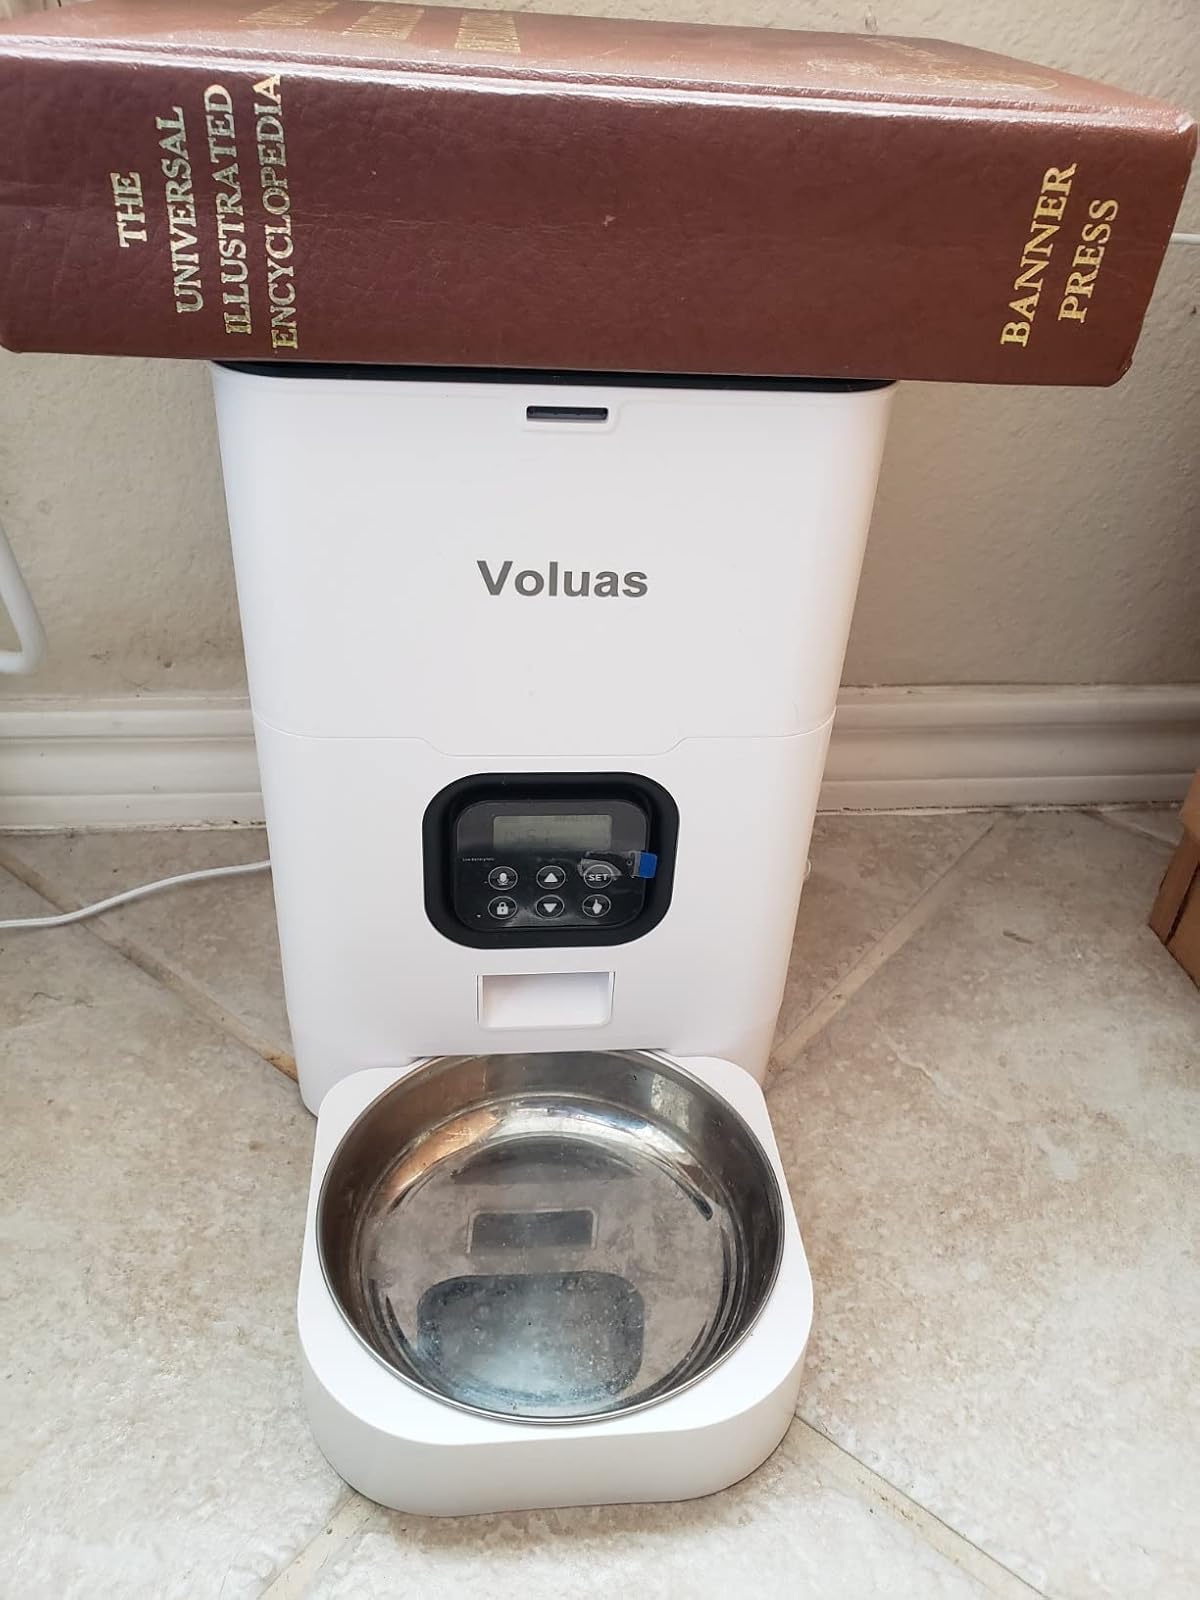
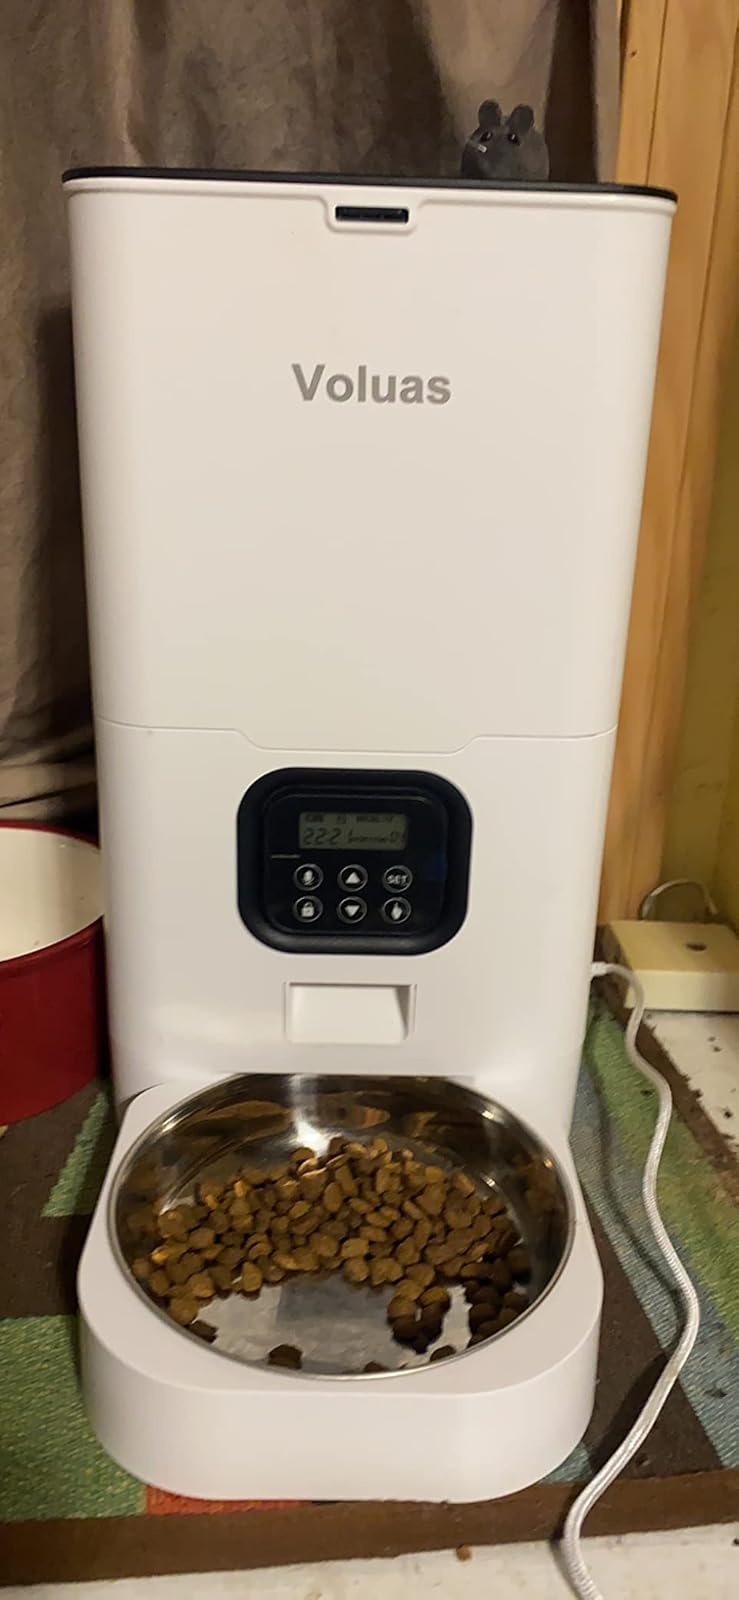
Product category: items_feeder
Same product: yes